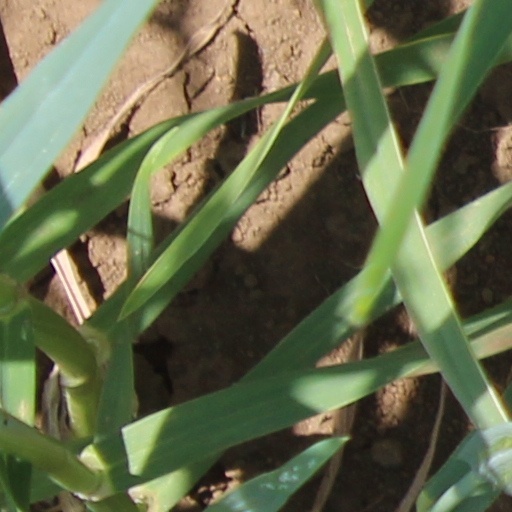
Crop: wheat